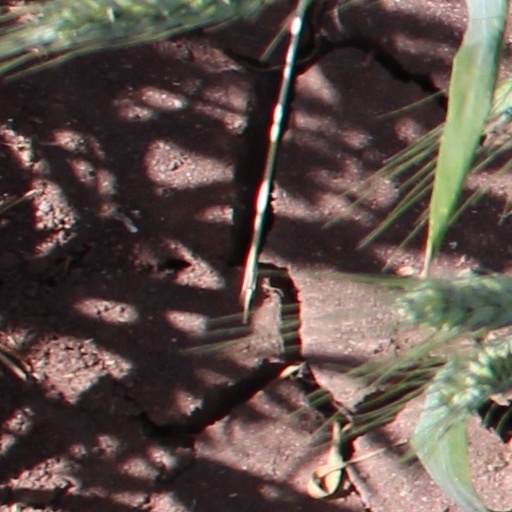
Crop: wheat